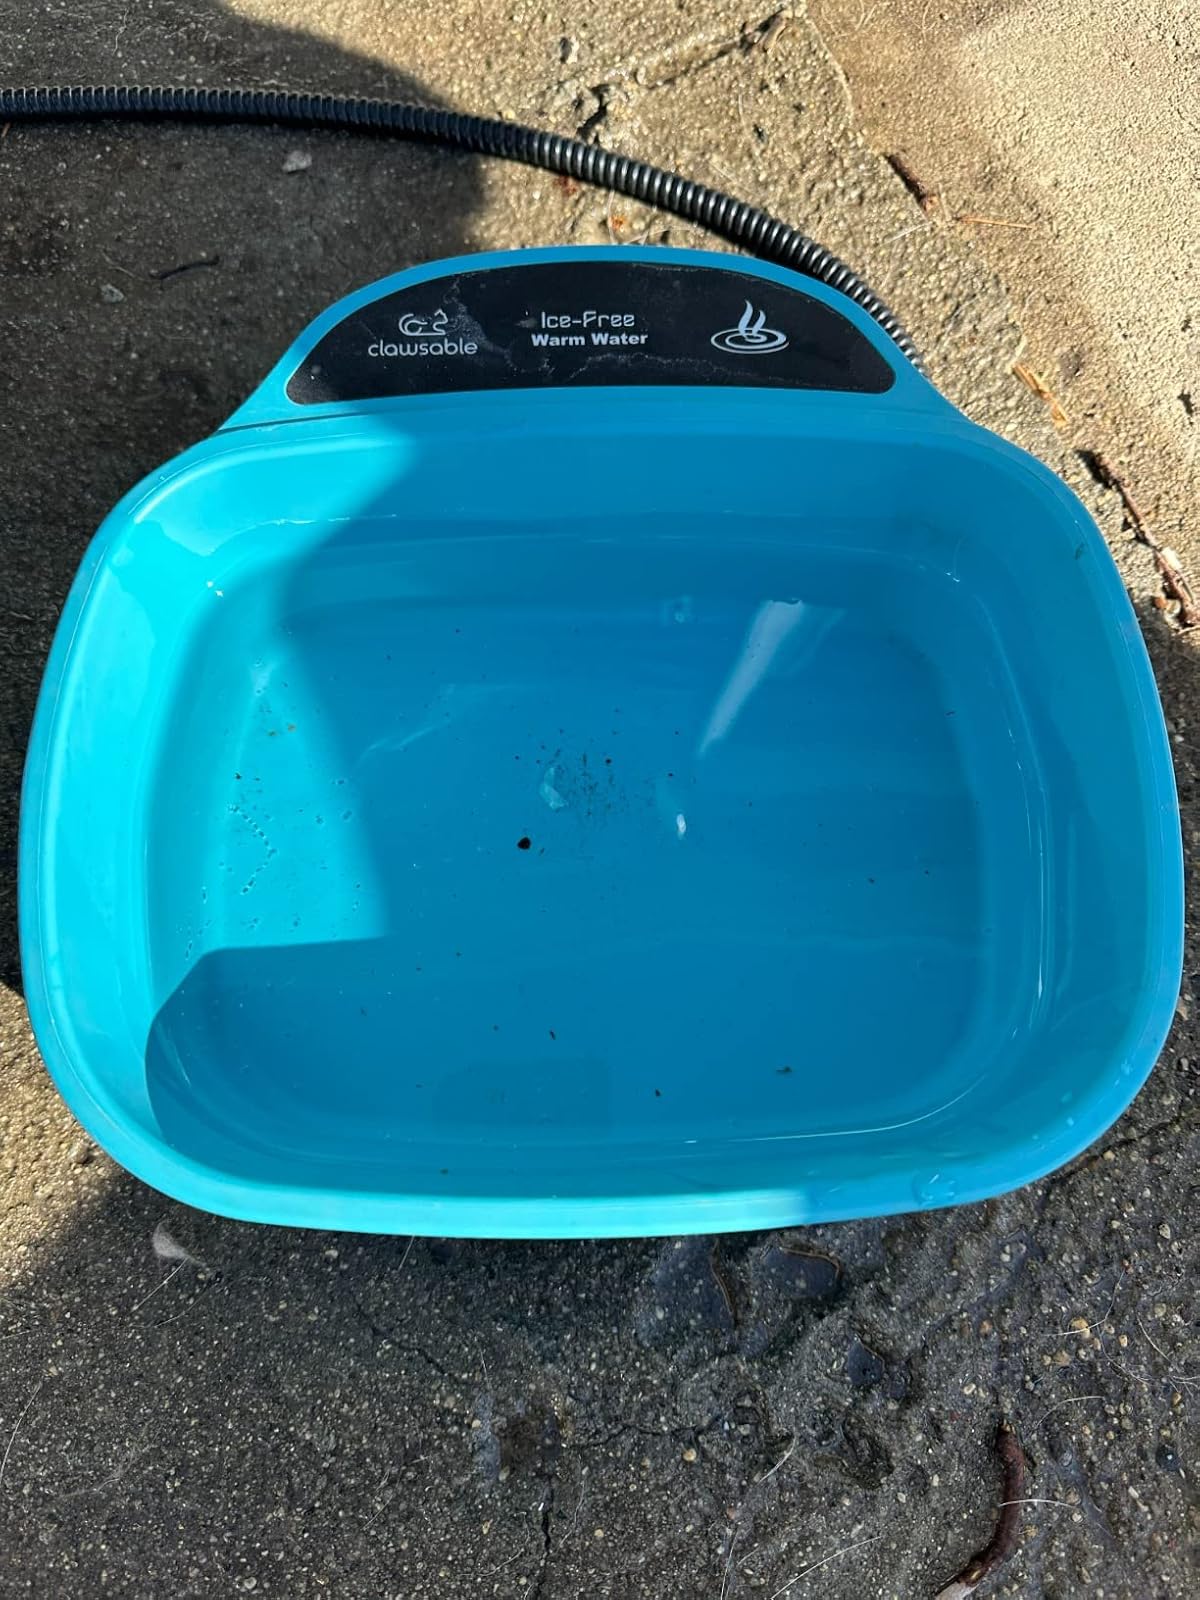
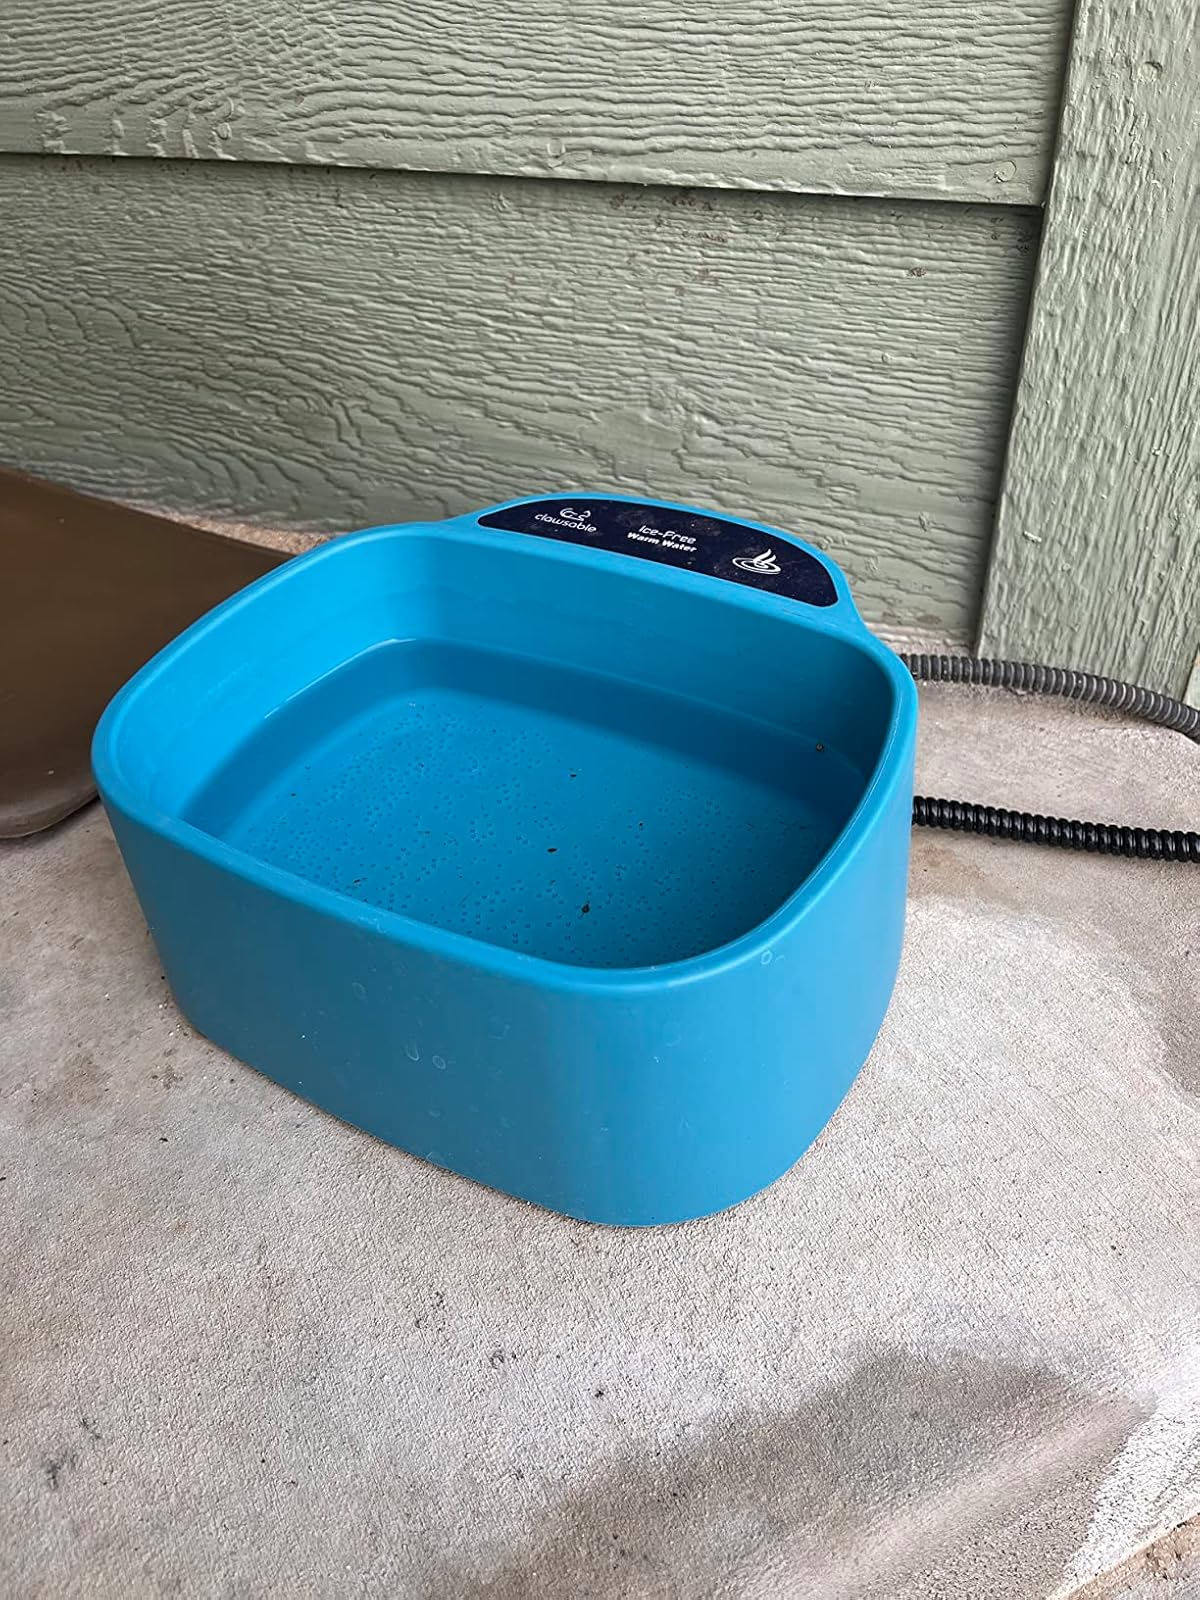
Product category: items_bowl
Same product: yes